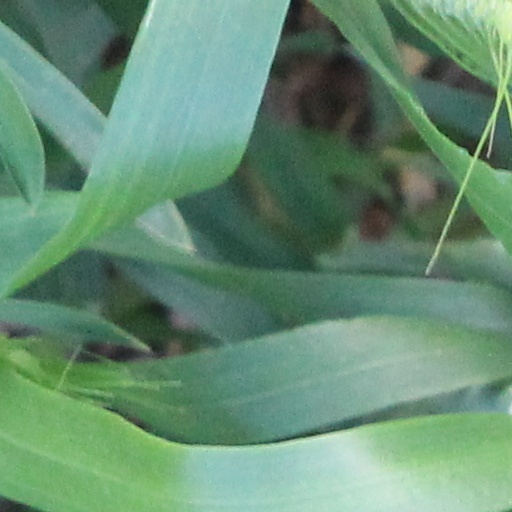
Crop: wheat